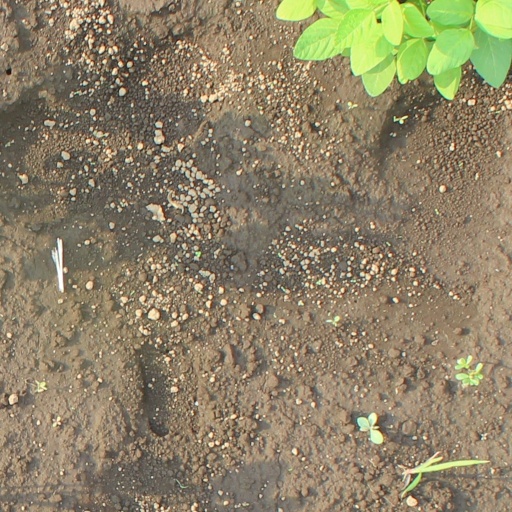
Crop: soybean